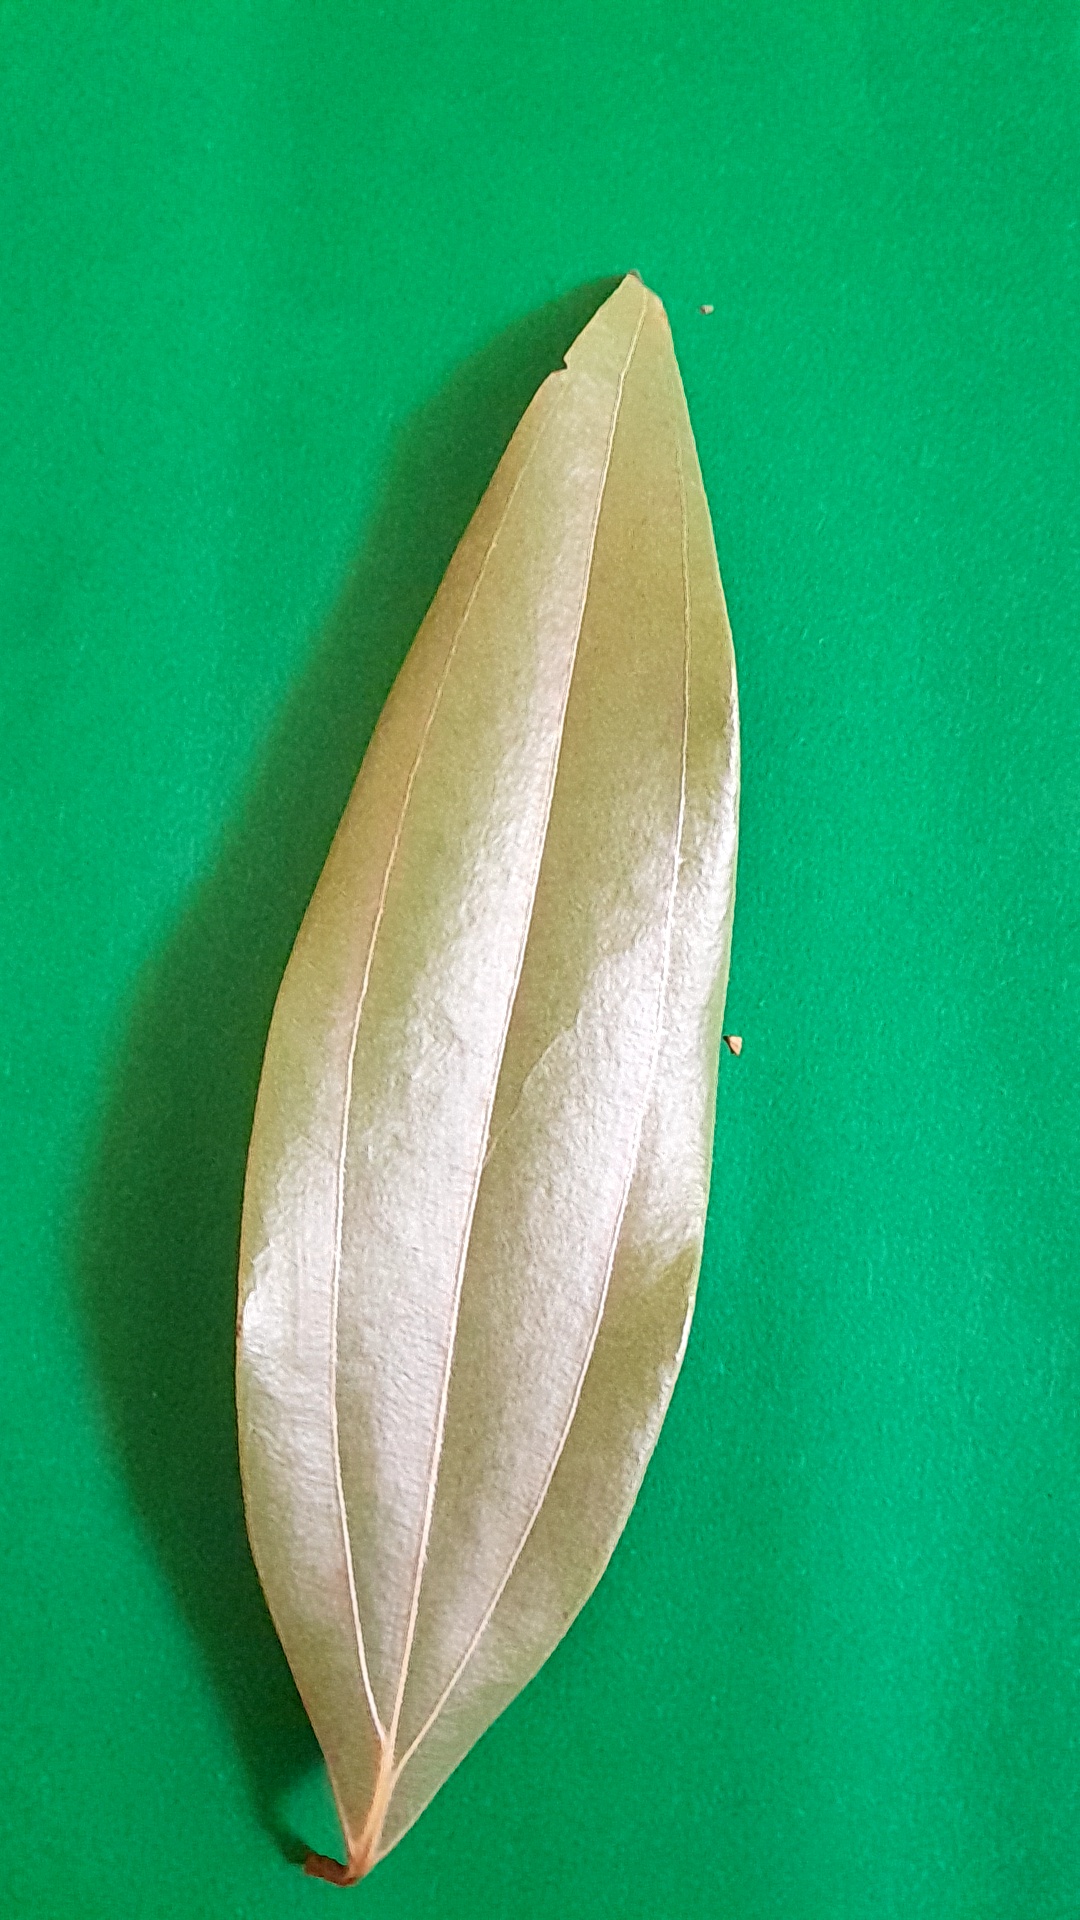
Label: Dry Leaf